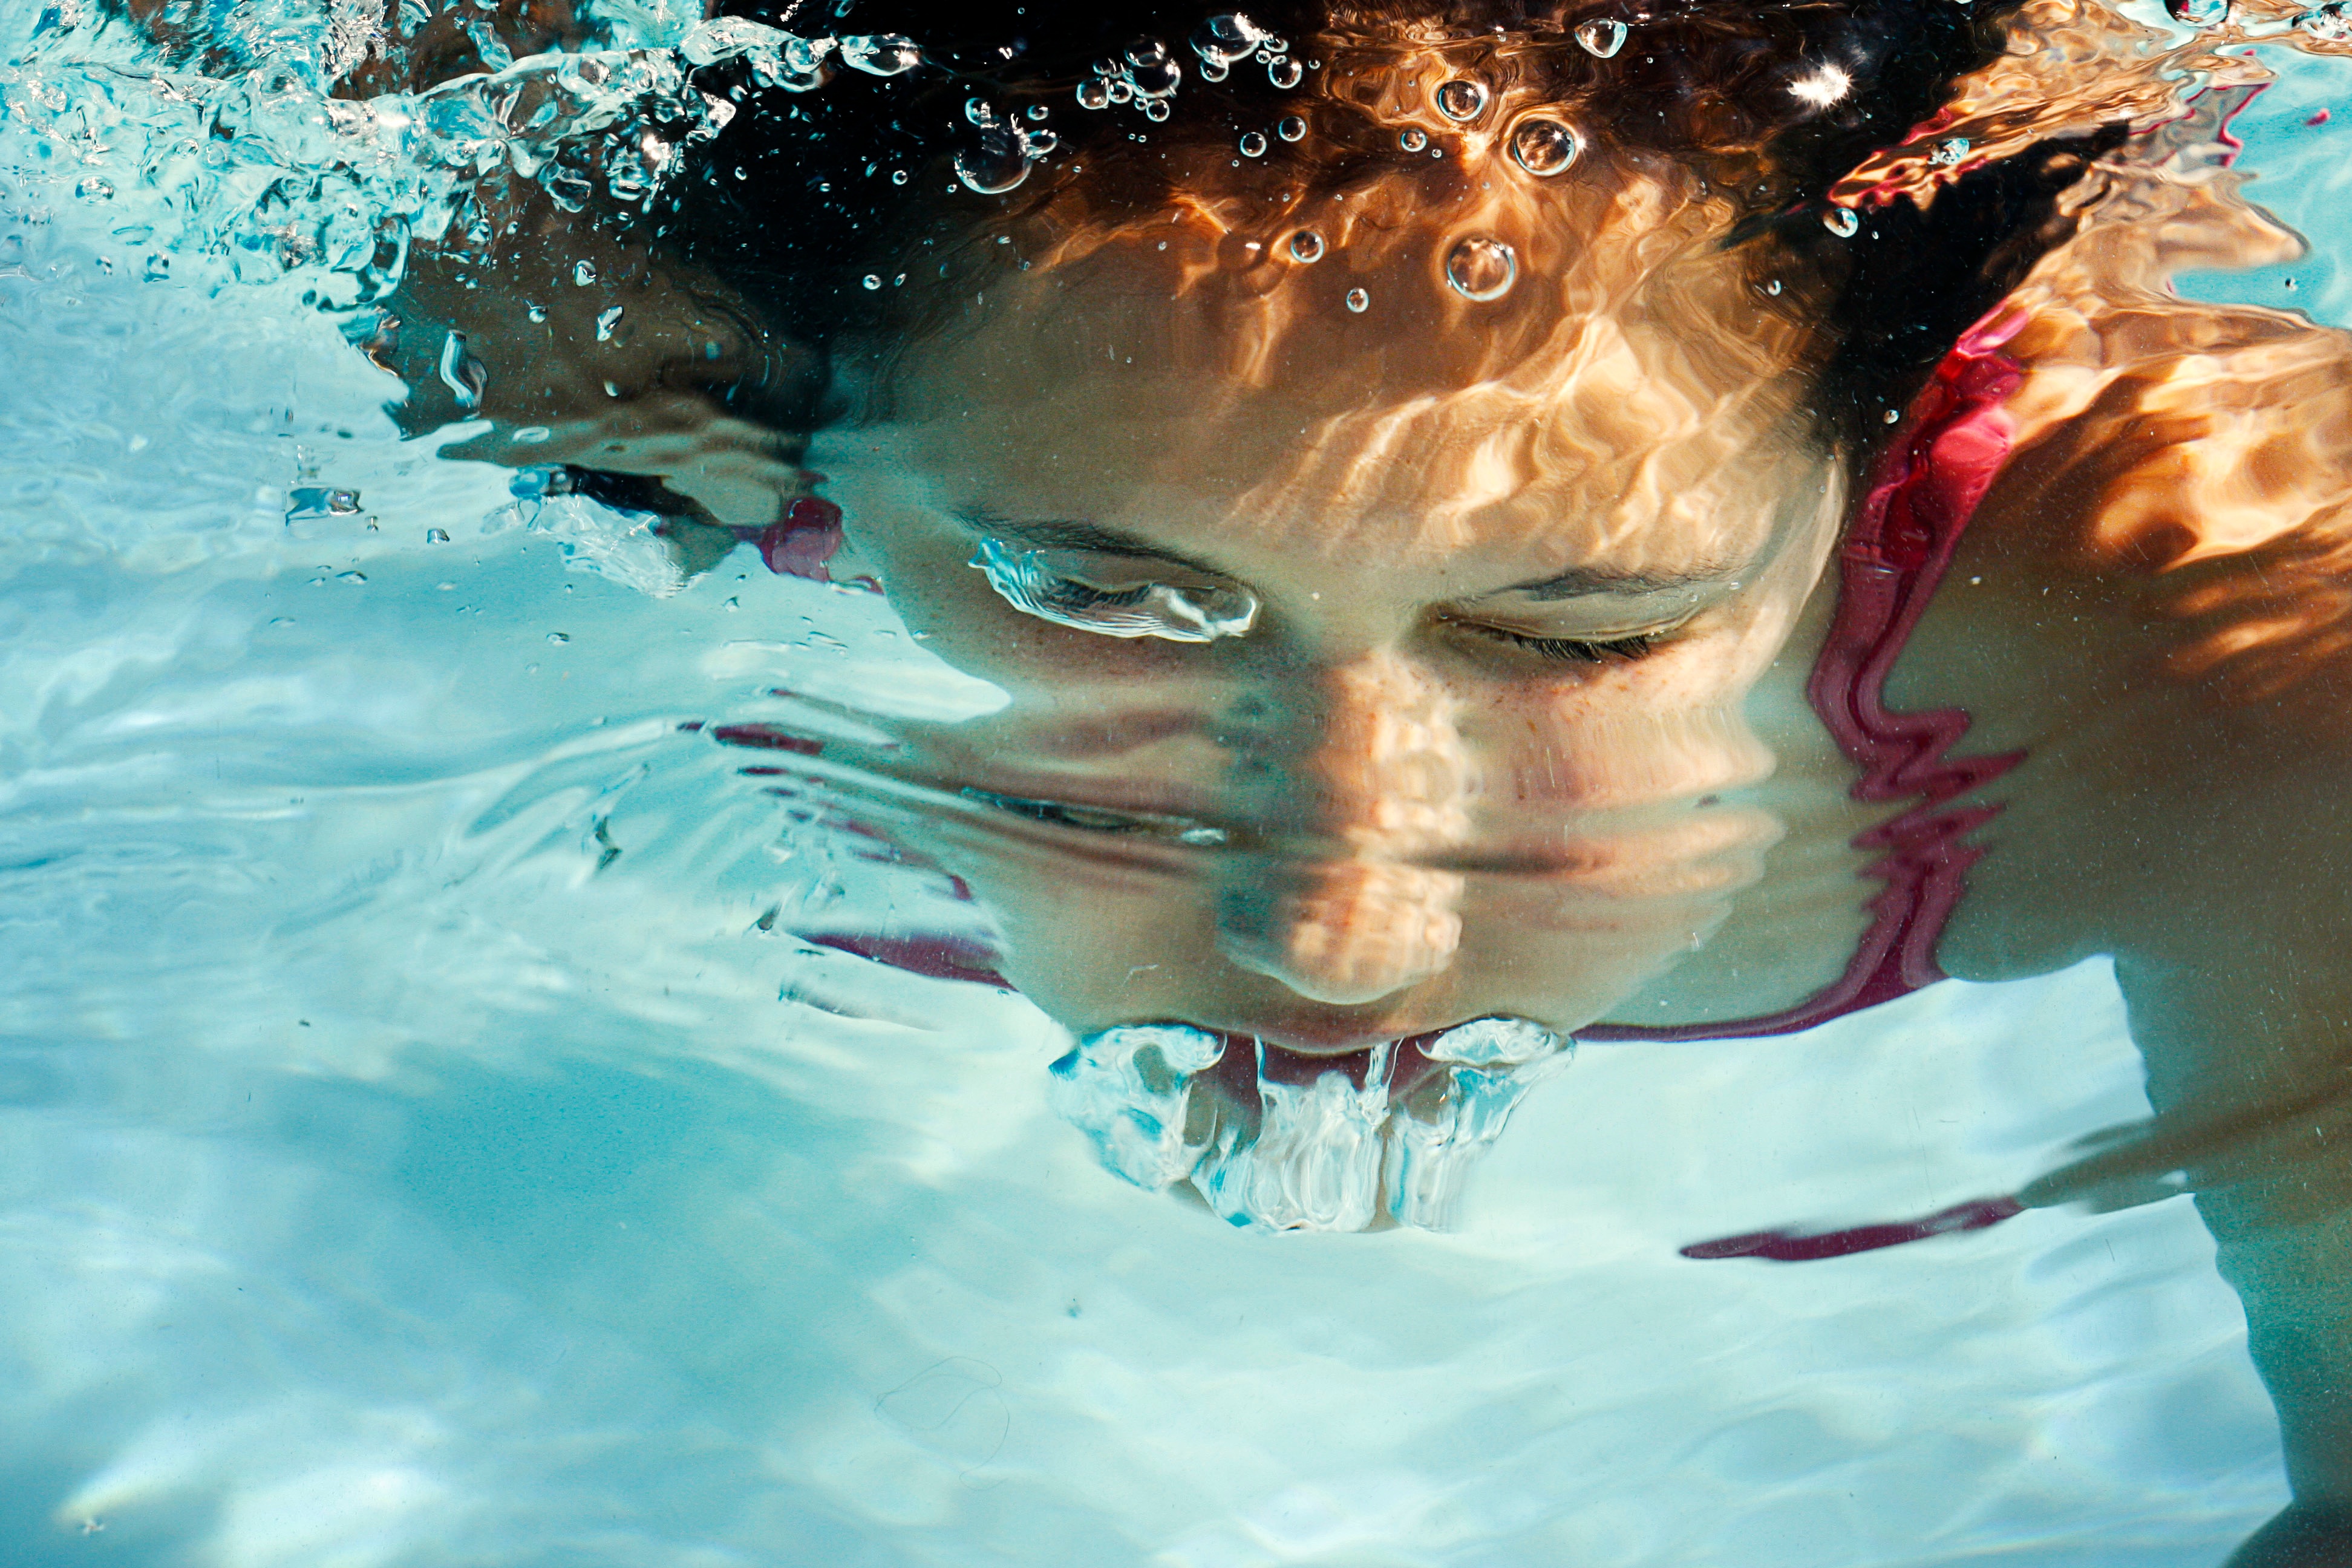
underwater, swimming, illustration